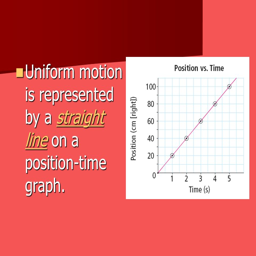
uniform motion is represented by a straight line on a position - time graph .